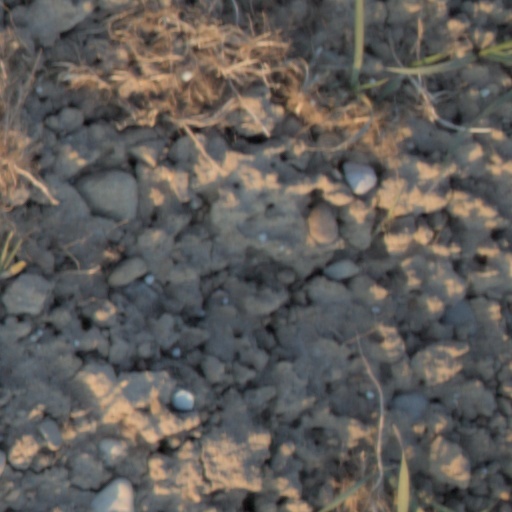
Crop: wheat